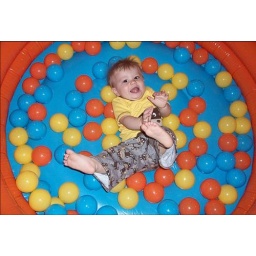
1st Year Baby Birthday colorful ball in pool (submitted by Linda Jasper)